Calvin Fixx

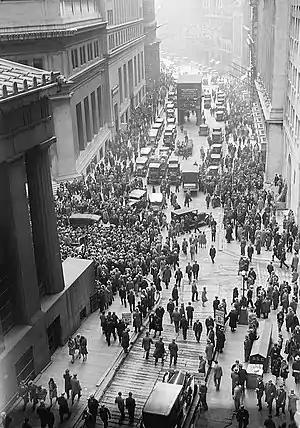
Crowd gathering at Wall Street and Broad Street after 1929 crash – the Great Depression shaped Fixx's experience in New York City

Calvin Fixx was born Calvin Henry Fix in Lyman, Idaho, on August 1, 1906, the son of Henry Martin Fix (1883–1971) and Maggie Priscilla Smith Fix (1888–1958). He had two brothers, Ford and Harley, and a sister, Georgia.